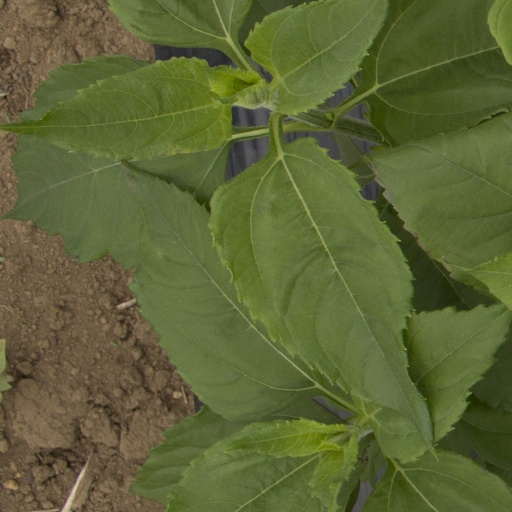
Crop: Jerusalem artichoke